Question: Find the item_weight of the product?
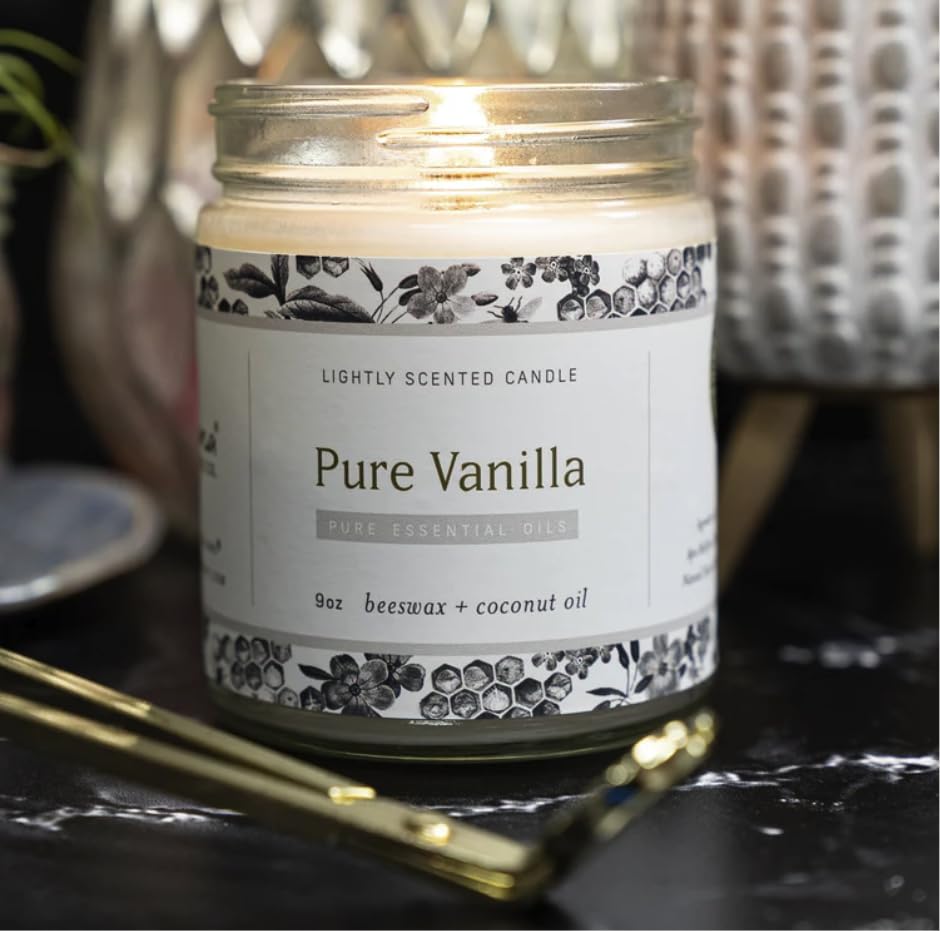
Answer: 9.0 ounce